Caswell Beach, North Carolina

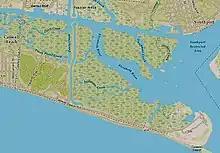
Caswell Beach NC Map

Roughly halfway distant from Wilmington, North Carolina and Myrtle Beach, South Carolina, Caswell Beach is located on the east end of Oak Island. This island is the easternmost of the South Brunswick Islands which were formed in the late 1930s by the construction of the Intracoastal Waterway (ICW) which was dredged from Southport, NC at the mouth of the Cape Fear River through coastal sounds and marshes to the Little River in South Carolina. Elevations in the town range from sea level to approximately 25'while the town has a total area of , of which is land.